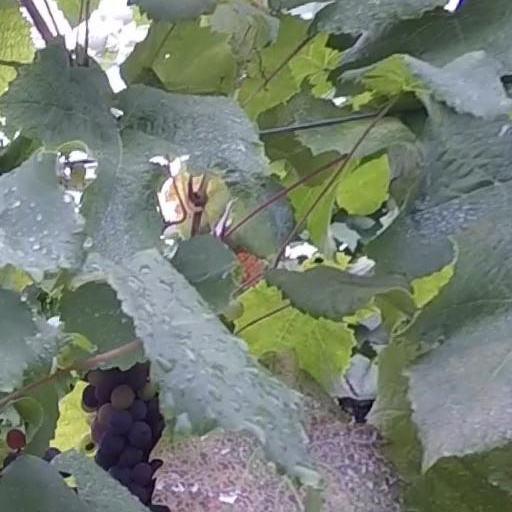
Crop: grape